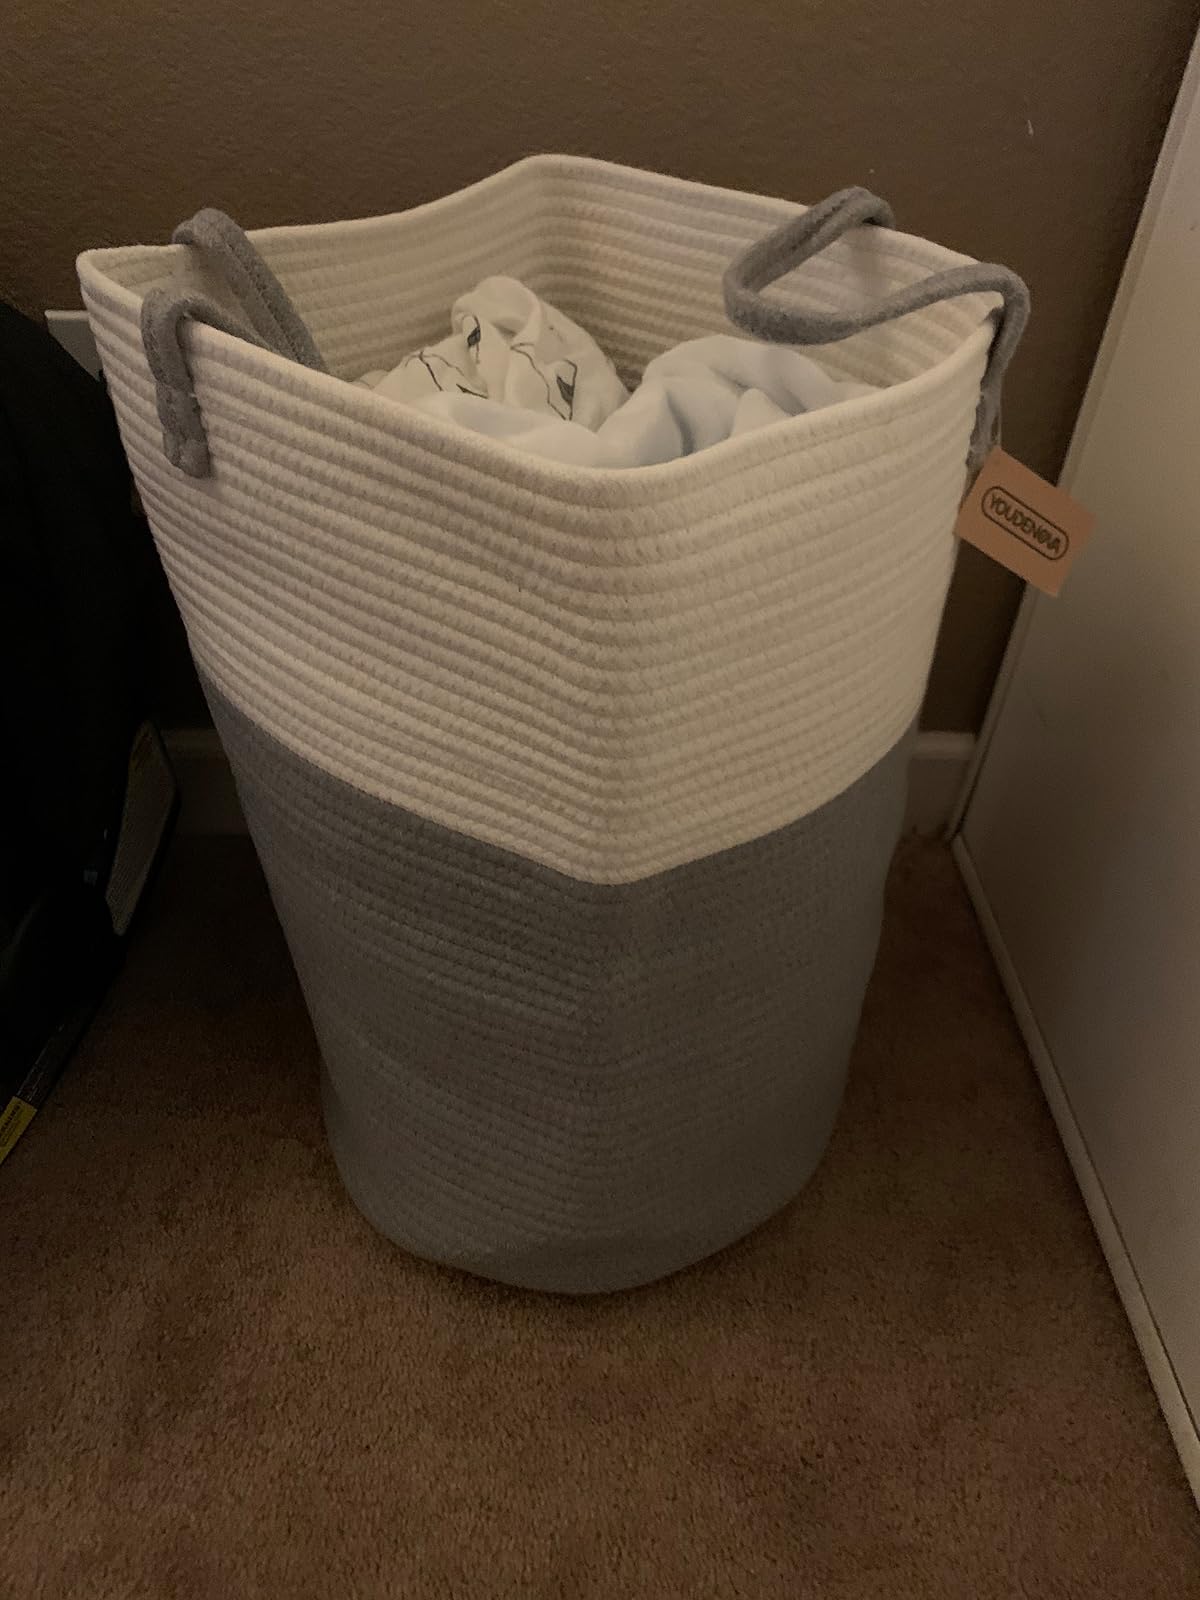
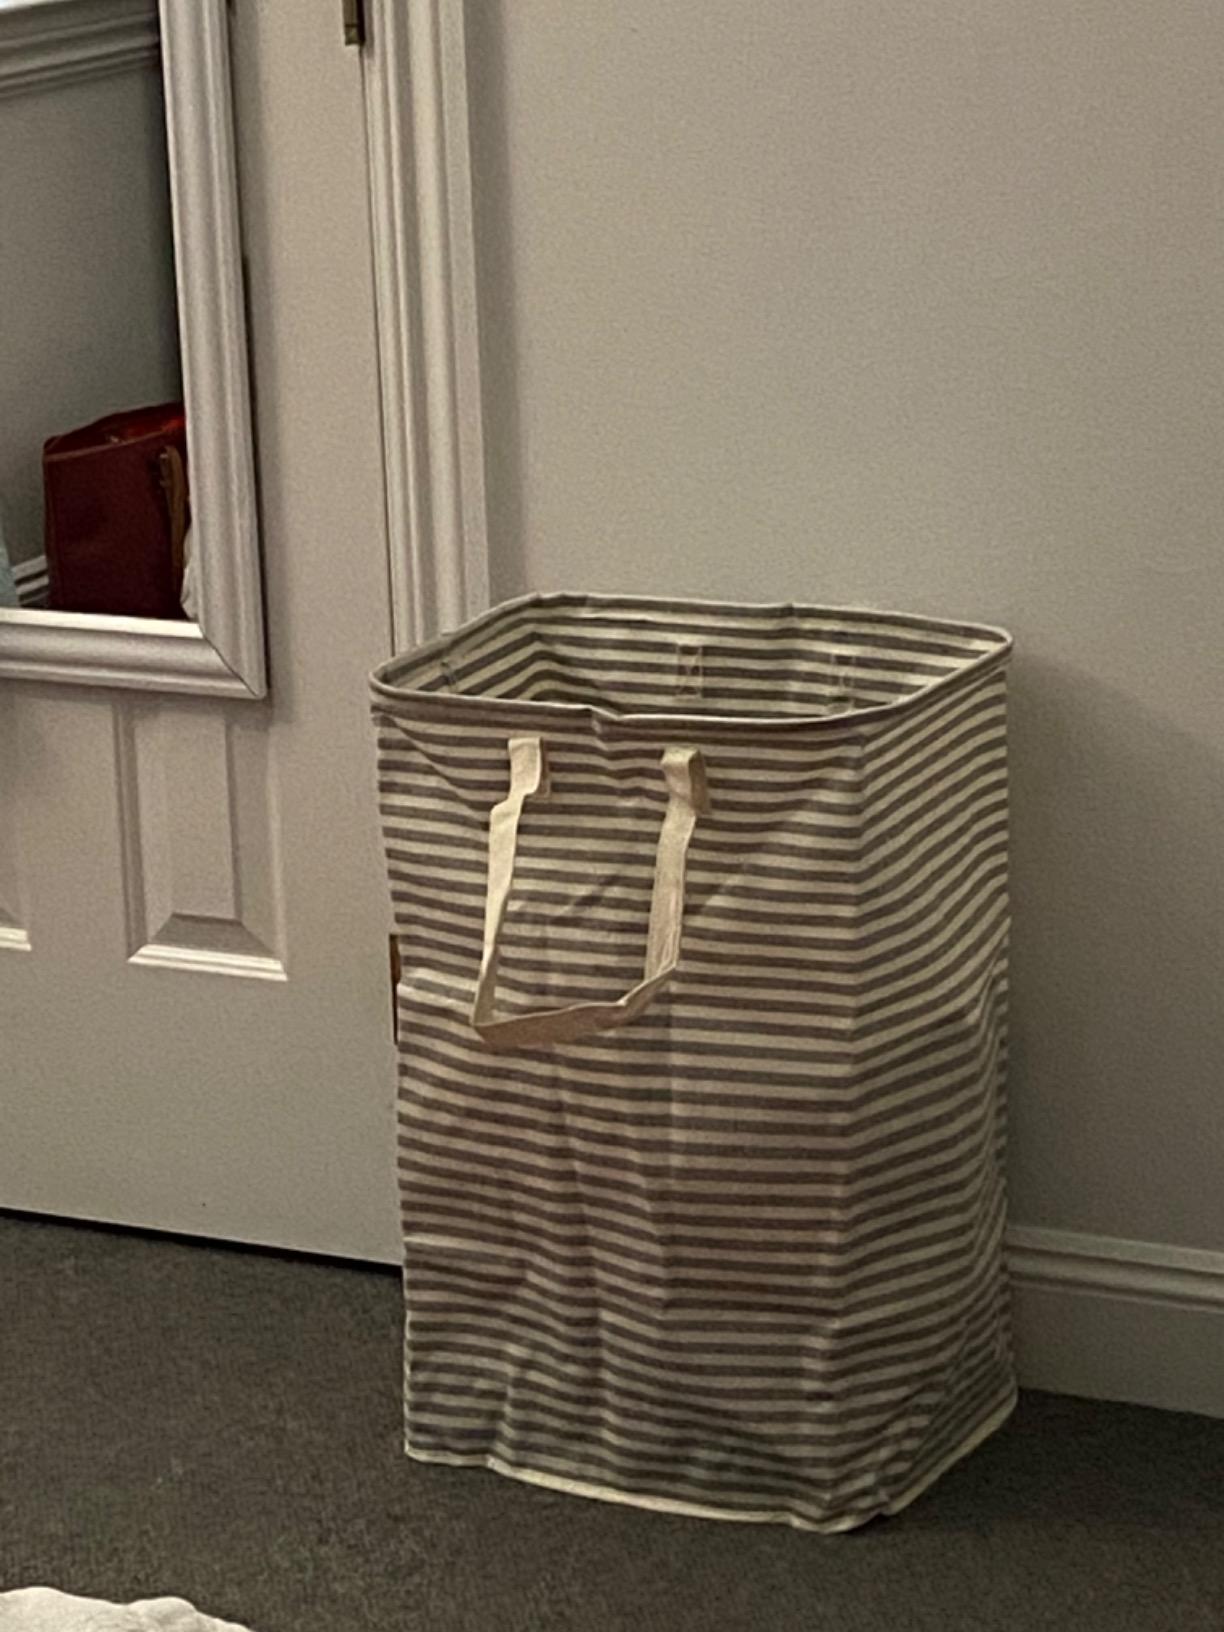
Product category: items_hamper
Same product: no